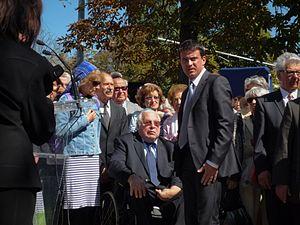
Strasbourg 22 juillet 2012 inauguration Allée des Justes
Jean Salomon Kahn, né le 17 mai 1929 et mort le 18 août 2013, à Strasbourg, est un avocat et directeur de société français. Il a été le 7ᵉ président du Conseil représentatif des institutions juives de France. Militant français des Droits de l'homme, il a été l’une des autorités morales du judaïsme français.